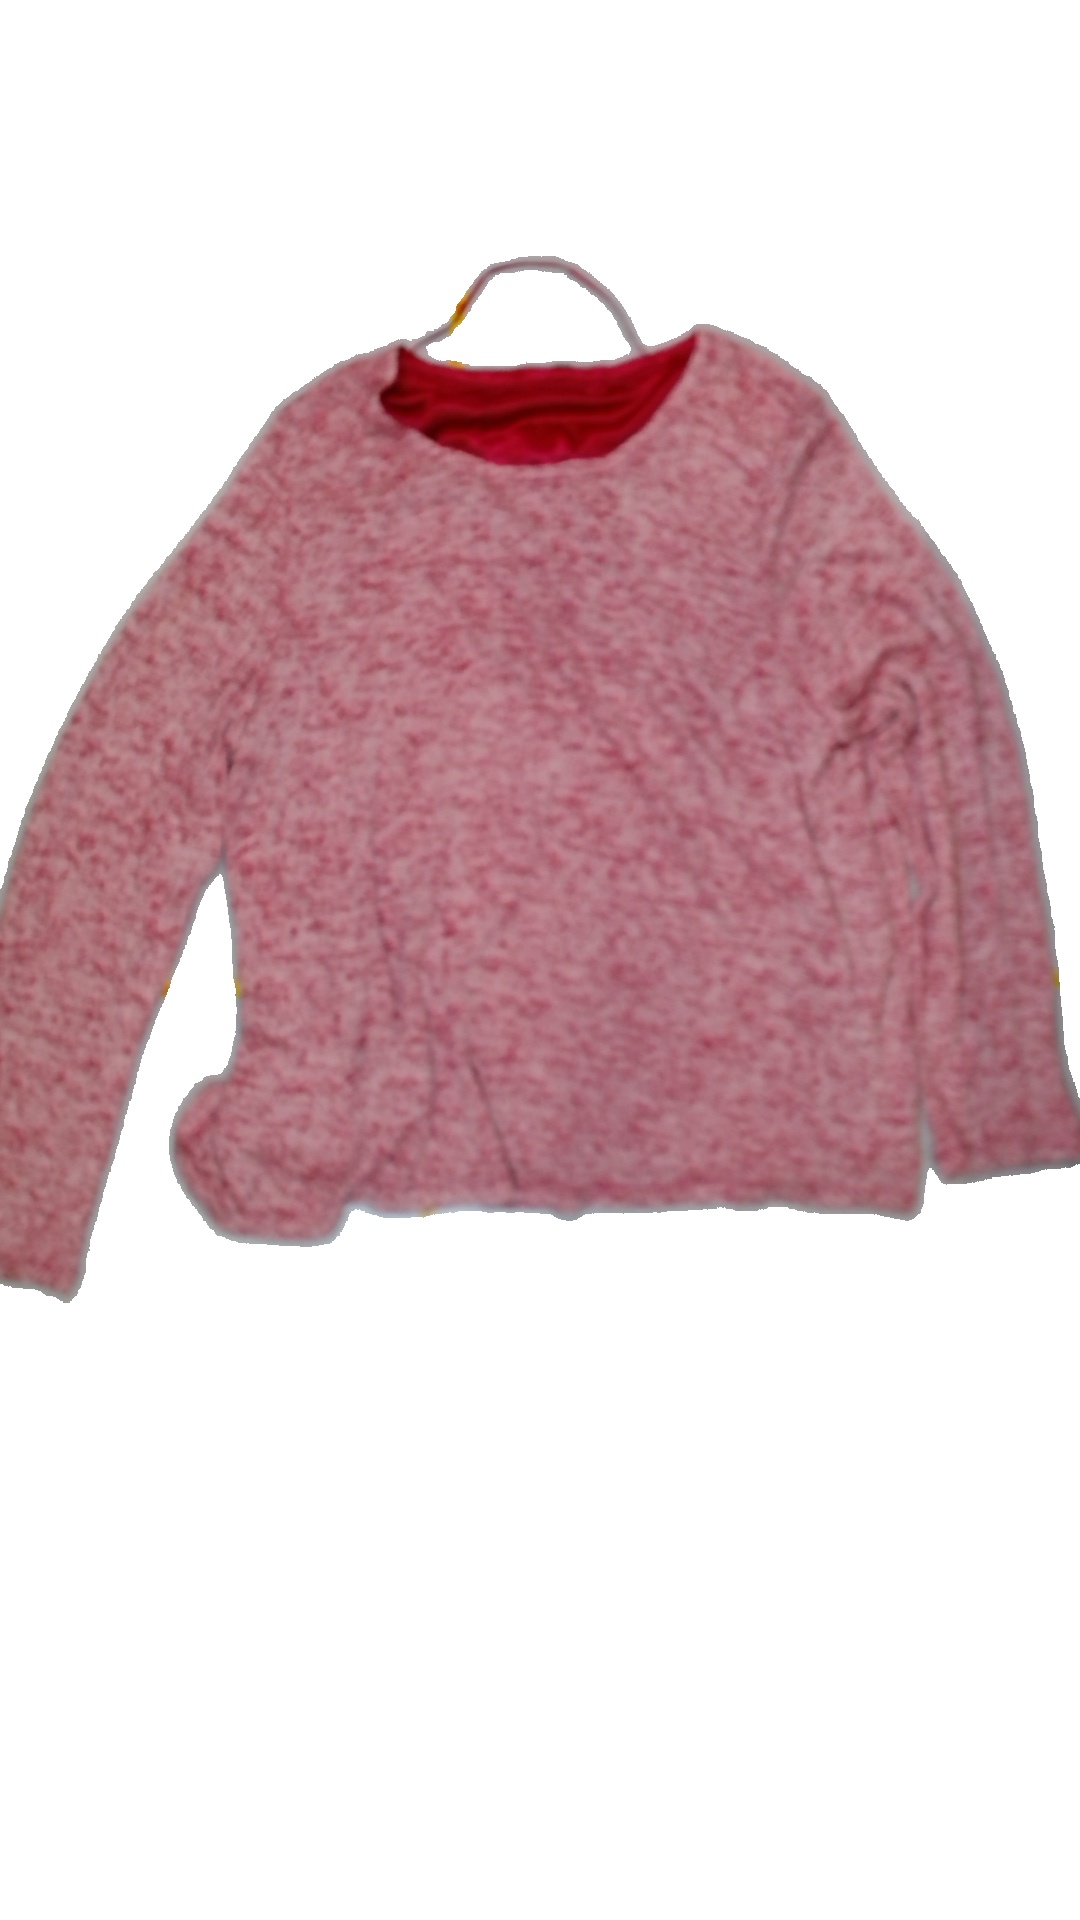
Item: Sweater (Ladies)
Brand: Not Applicable
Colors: White, Pink
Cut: C-collar
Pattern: Plain
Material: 62% Poly 38% Cotton
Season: All
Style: No trend
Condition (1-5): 5
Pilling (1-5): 5
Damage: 0
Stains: No
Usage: Reuse
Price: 100-150